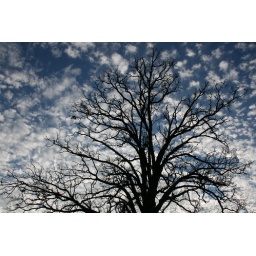
A tree against a cloudy sky at Penguin Park.